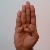
The image shows a hand gesture representing the letter 'B' in Indian Sign Language.